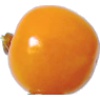
Label: Physalis 1